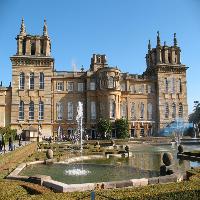
Weather: sun or clear